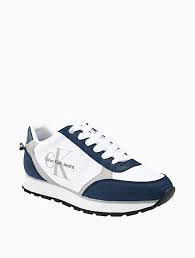
Label: Sneaker